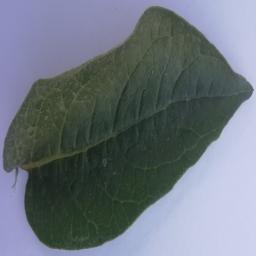
Label: Potato___Healthy